Cleo Ice Queen

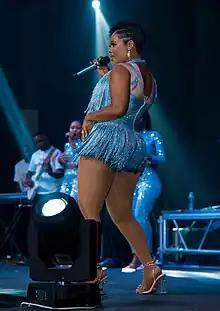

Clementina Mulenga Masengu (born June 14, 1989), popularly known as Cleo Ice Queen, is a Zambian musician and television personality. To her music career, she has two successful albums and affiliations with international labels such as Def Jam Records, Cleo has earned numerous accolades, including the Best Female Rapper Southern Africa at the 2021 African Muzik Magazine Awards (AFRIMMA) and Best Female Artiste Southern Africa at the 2022 All Africa Music Awards (Afrima).